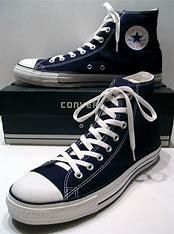
Brand: Converse
Model: Chuck Taylor All